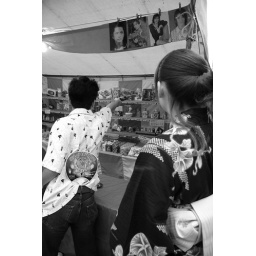
at a festival in kumagaya a male hunts down his prey to impress the female of the species